TNA: There's No Place Like Home

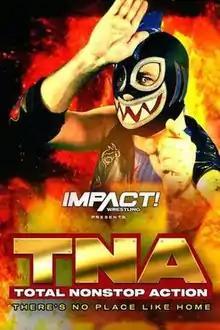
Promotional poster featuring Shark Boy

TNA: There's No Place Like Home was a scheduled professional wrestling pay-per-view event produced by Impact Wrestling. It was planned to take place during the WrestleCon convention on April 3, 2020 at The Ritz Ybor in Tampa, Florida and stream live on FITE TV. The event was cancelled in response to the COVID-19 pandemic.